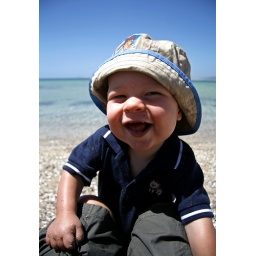
We found this beach along a 4x4 track in the Coffin Bay National Park. Reuben had a ball playing in the water.